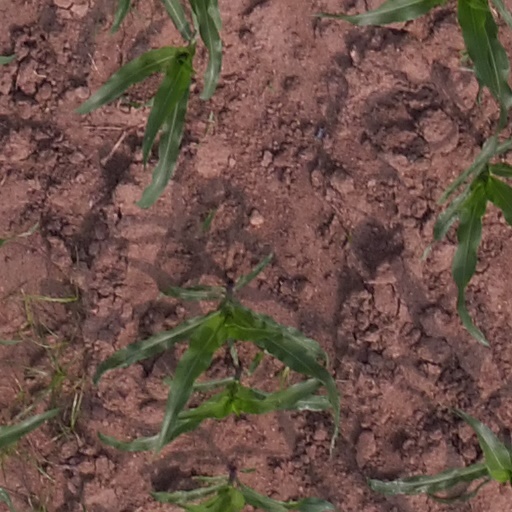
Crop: maize; corn